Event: Nepal Earthquake
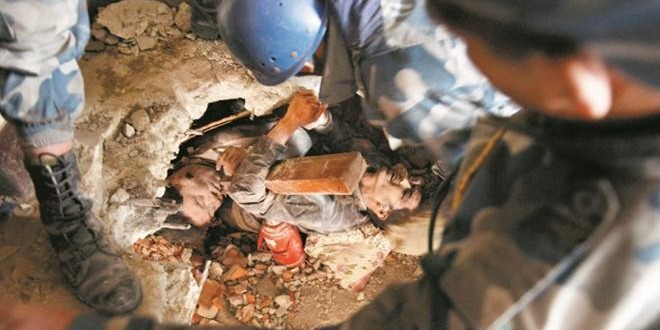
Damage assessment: damage